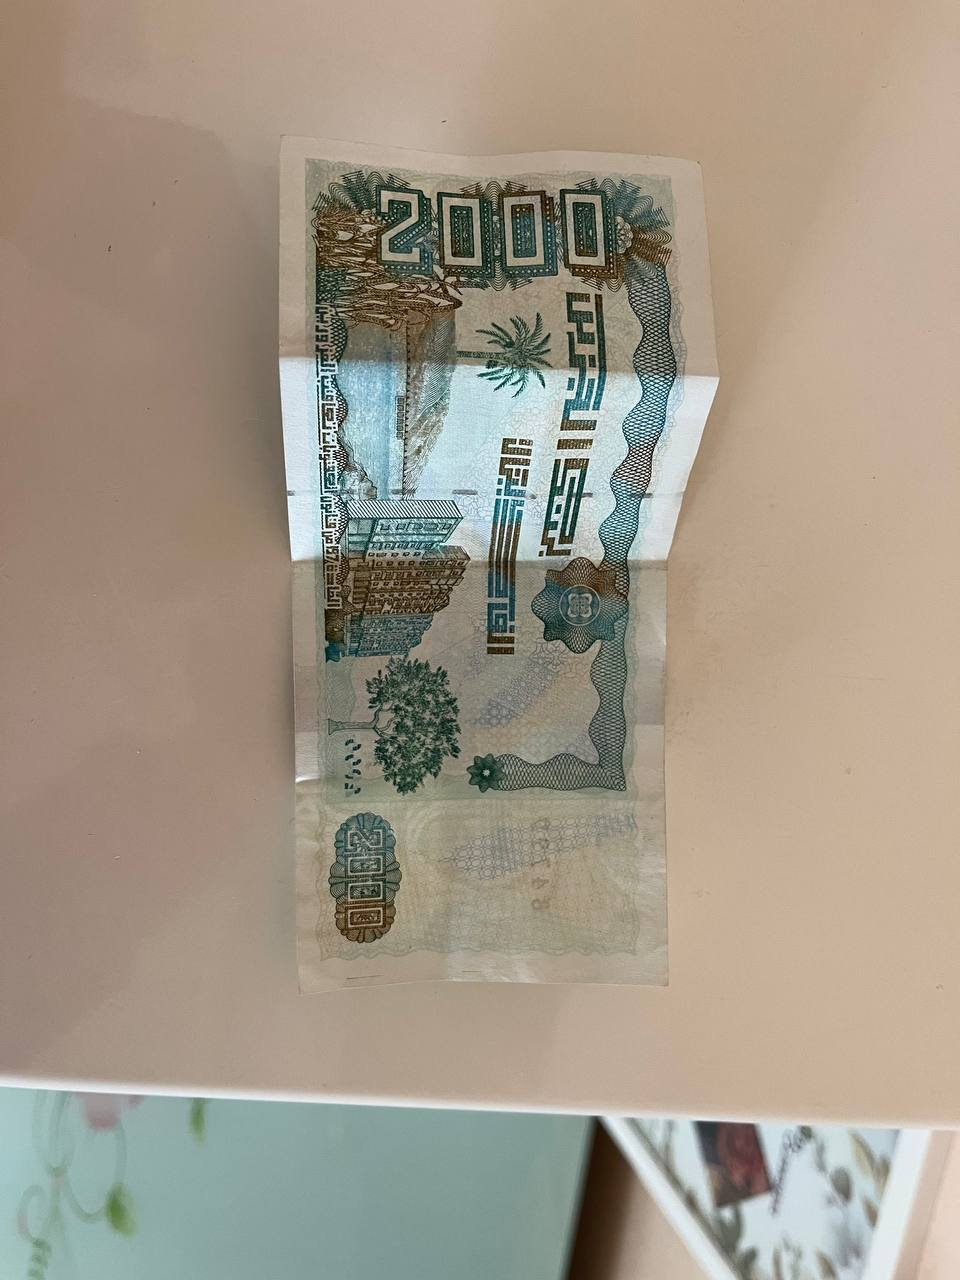
Denomination: 2000DZD